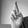
ASL letter: R